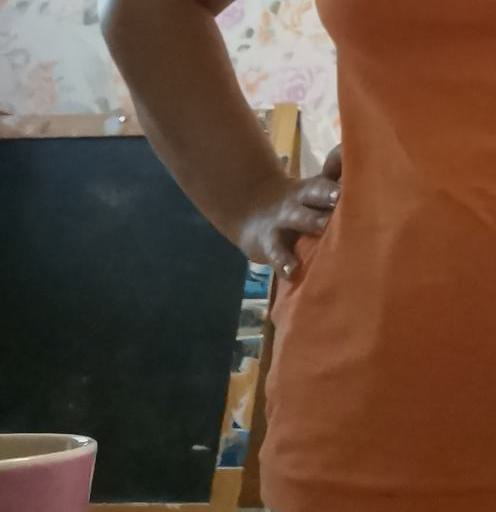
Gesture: no_gesture